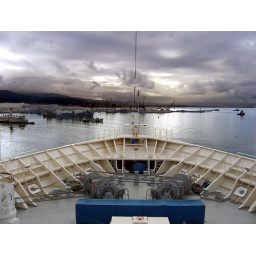
The bow of the ship whilst docked in Ensenada, Mexico. Sea lions hang out around here.